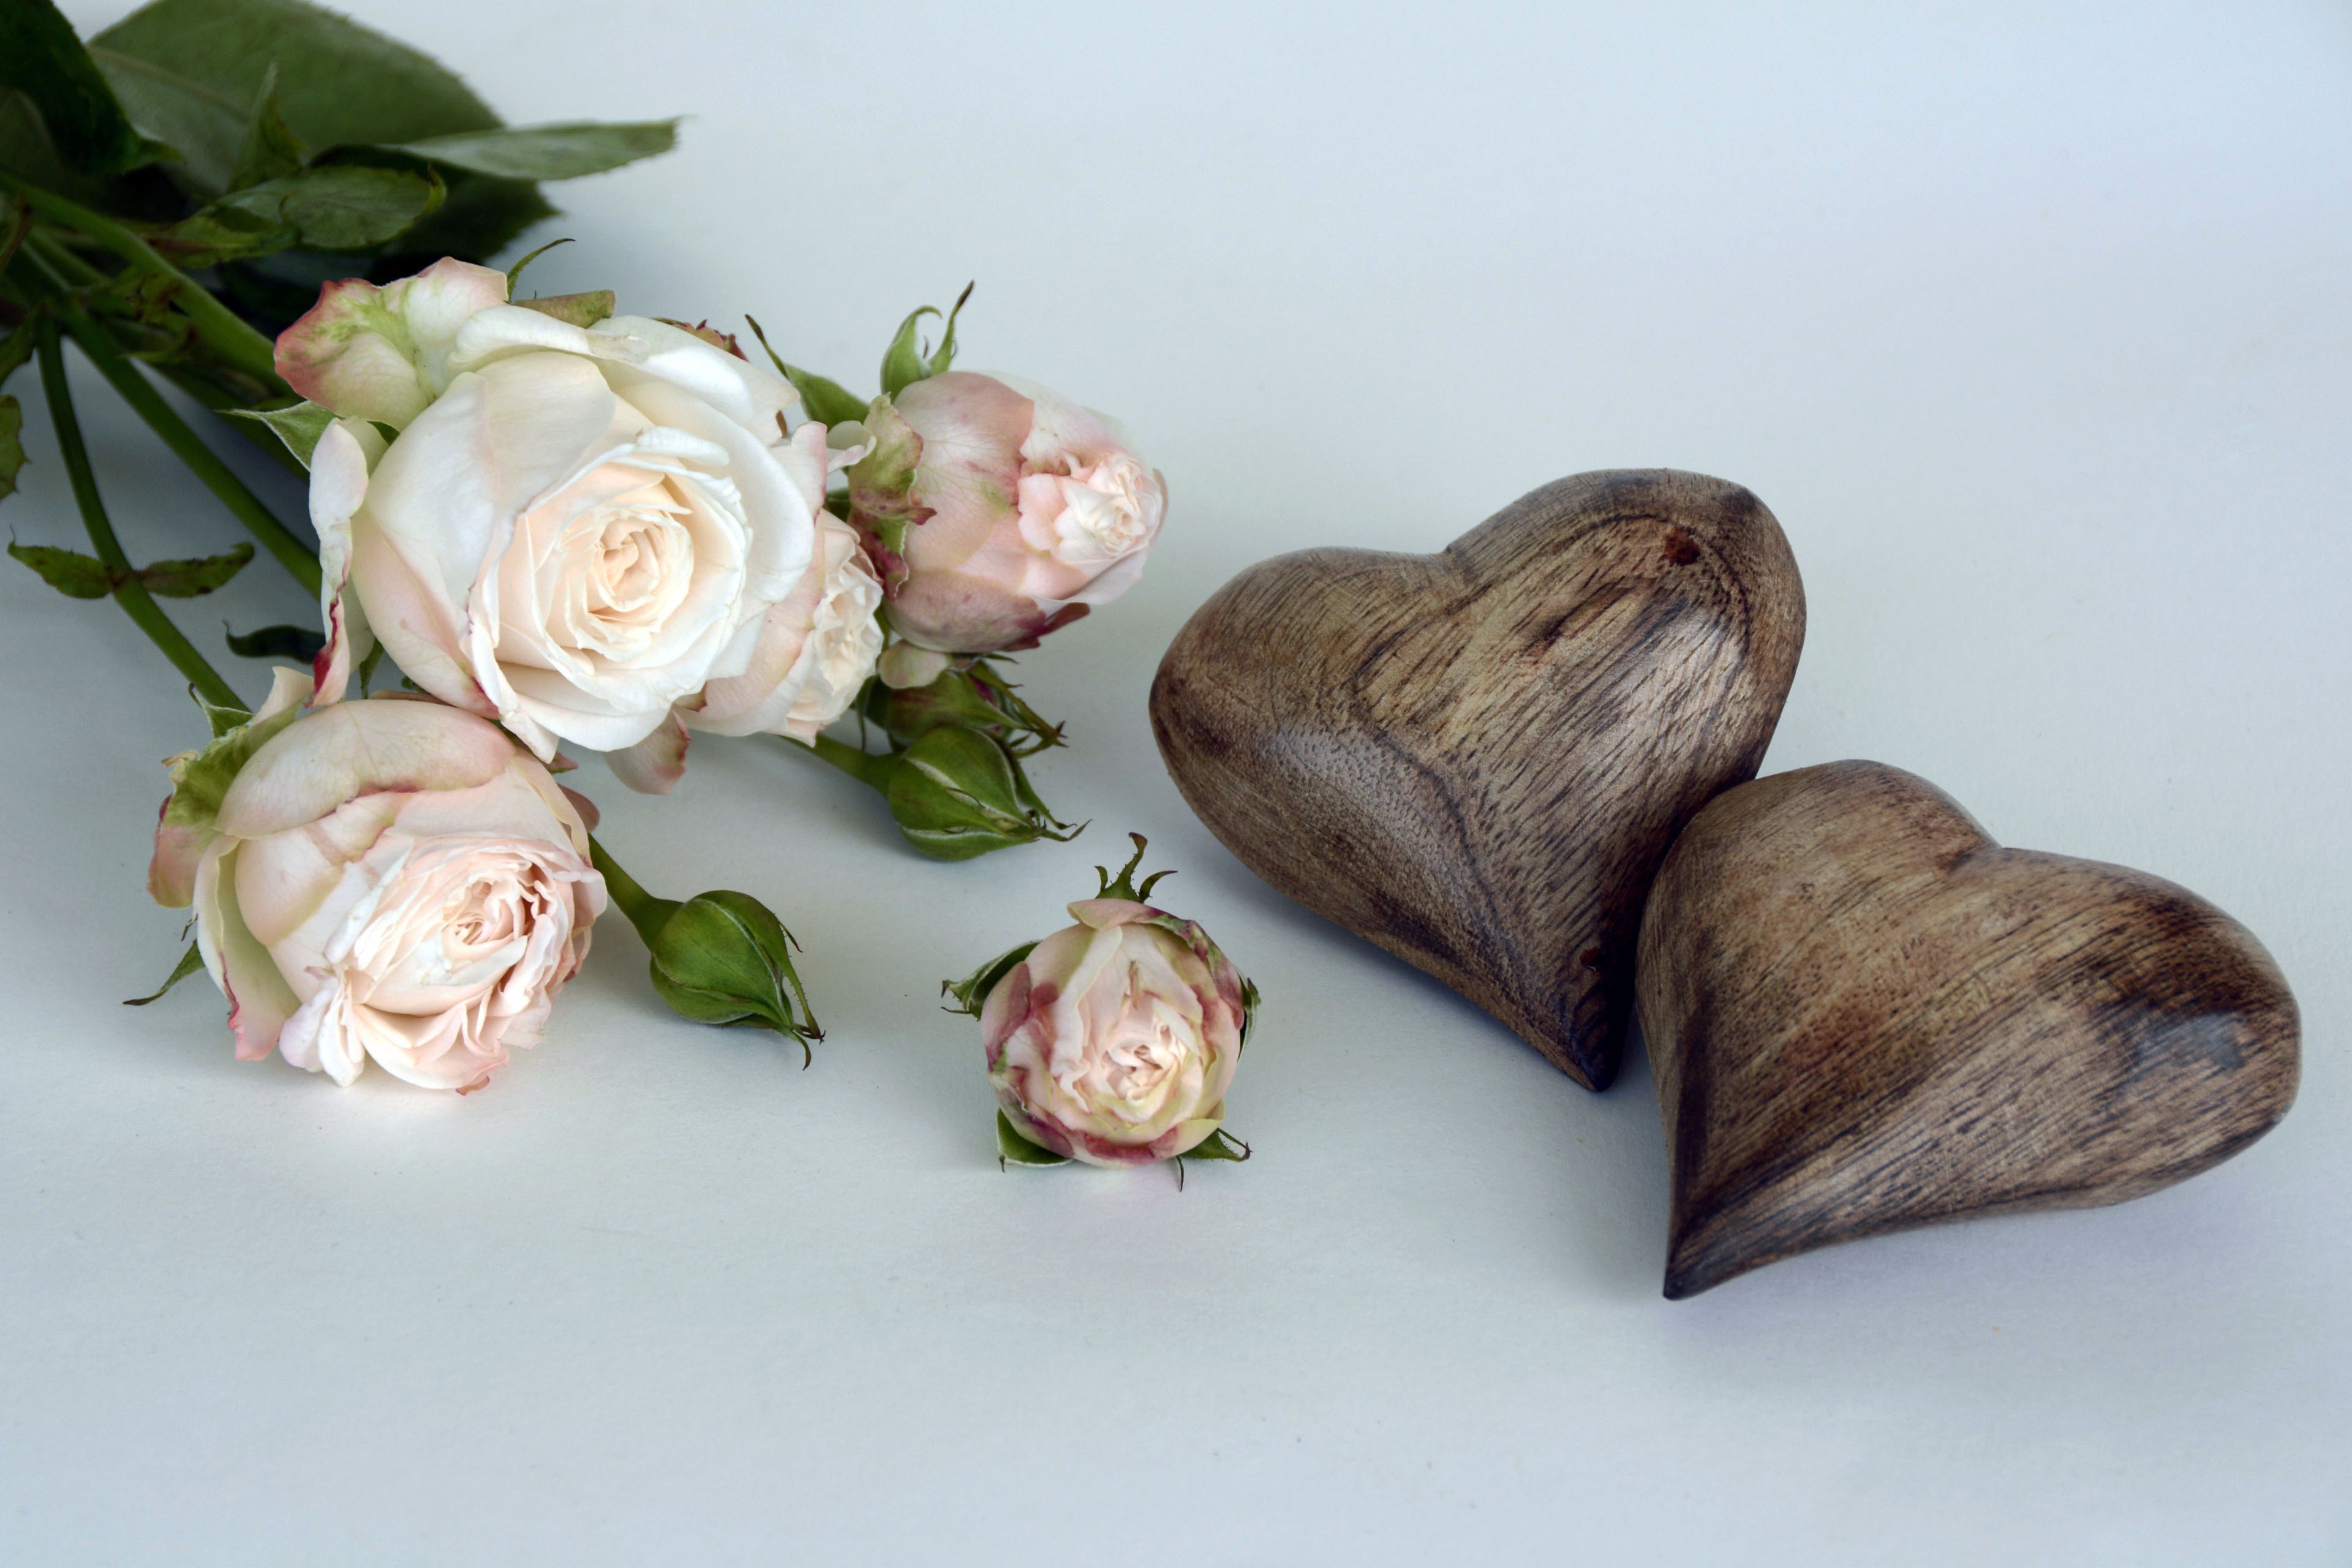
blossom, plant, wood, flower, petal, bloom, love, heart, bouquet, food, produce, brown, romantic, wedding, wedding day, roses, beautiful, salmon, greeting card, bouquet of flowers, floristry, fragrance, rose bloom, flowering plant, mother's day, flower bouquet, floral design, land plant, flower arranging